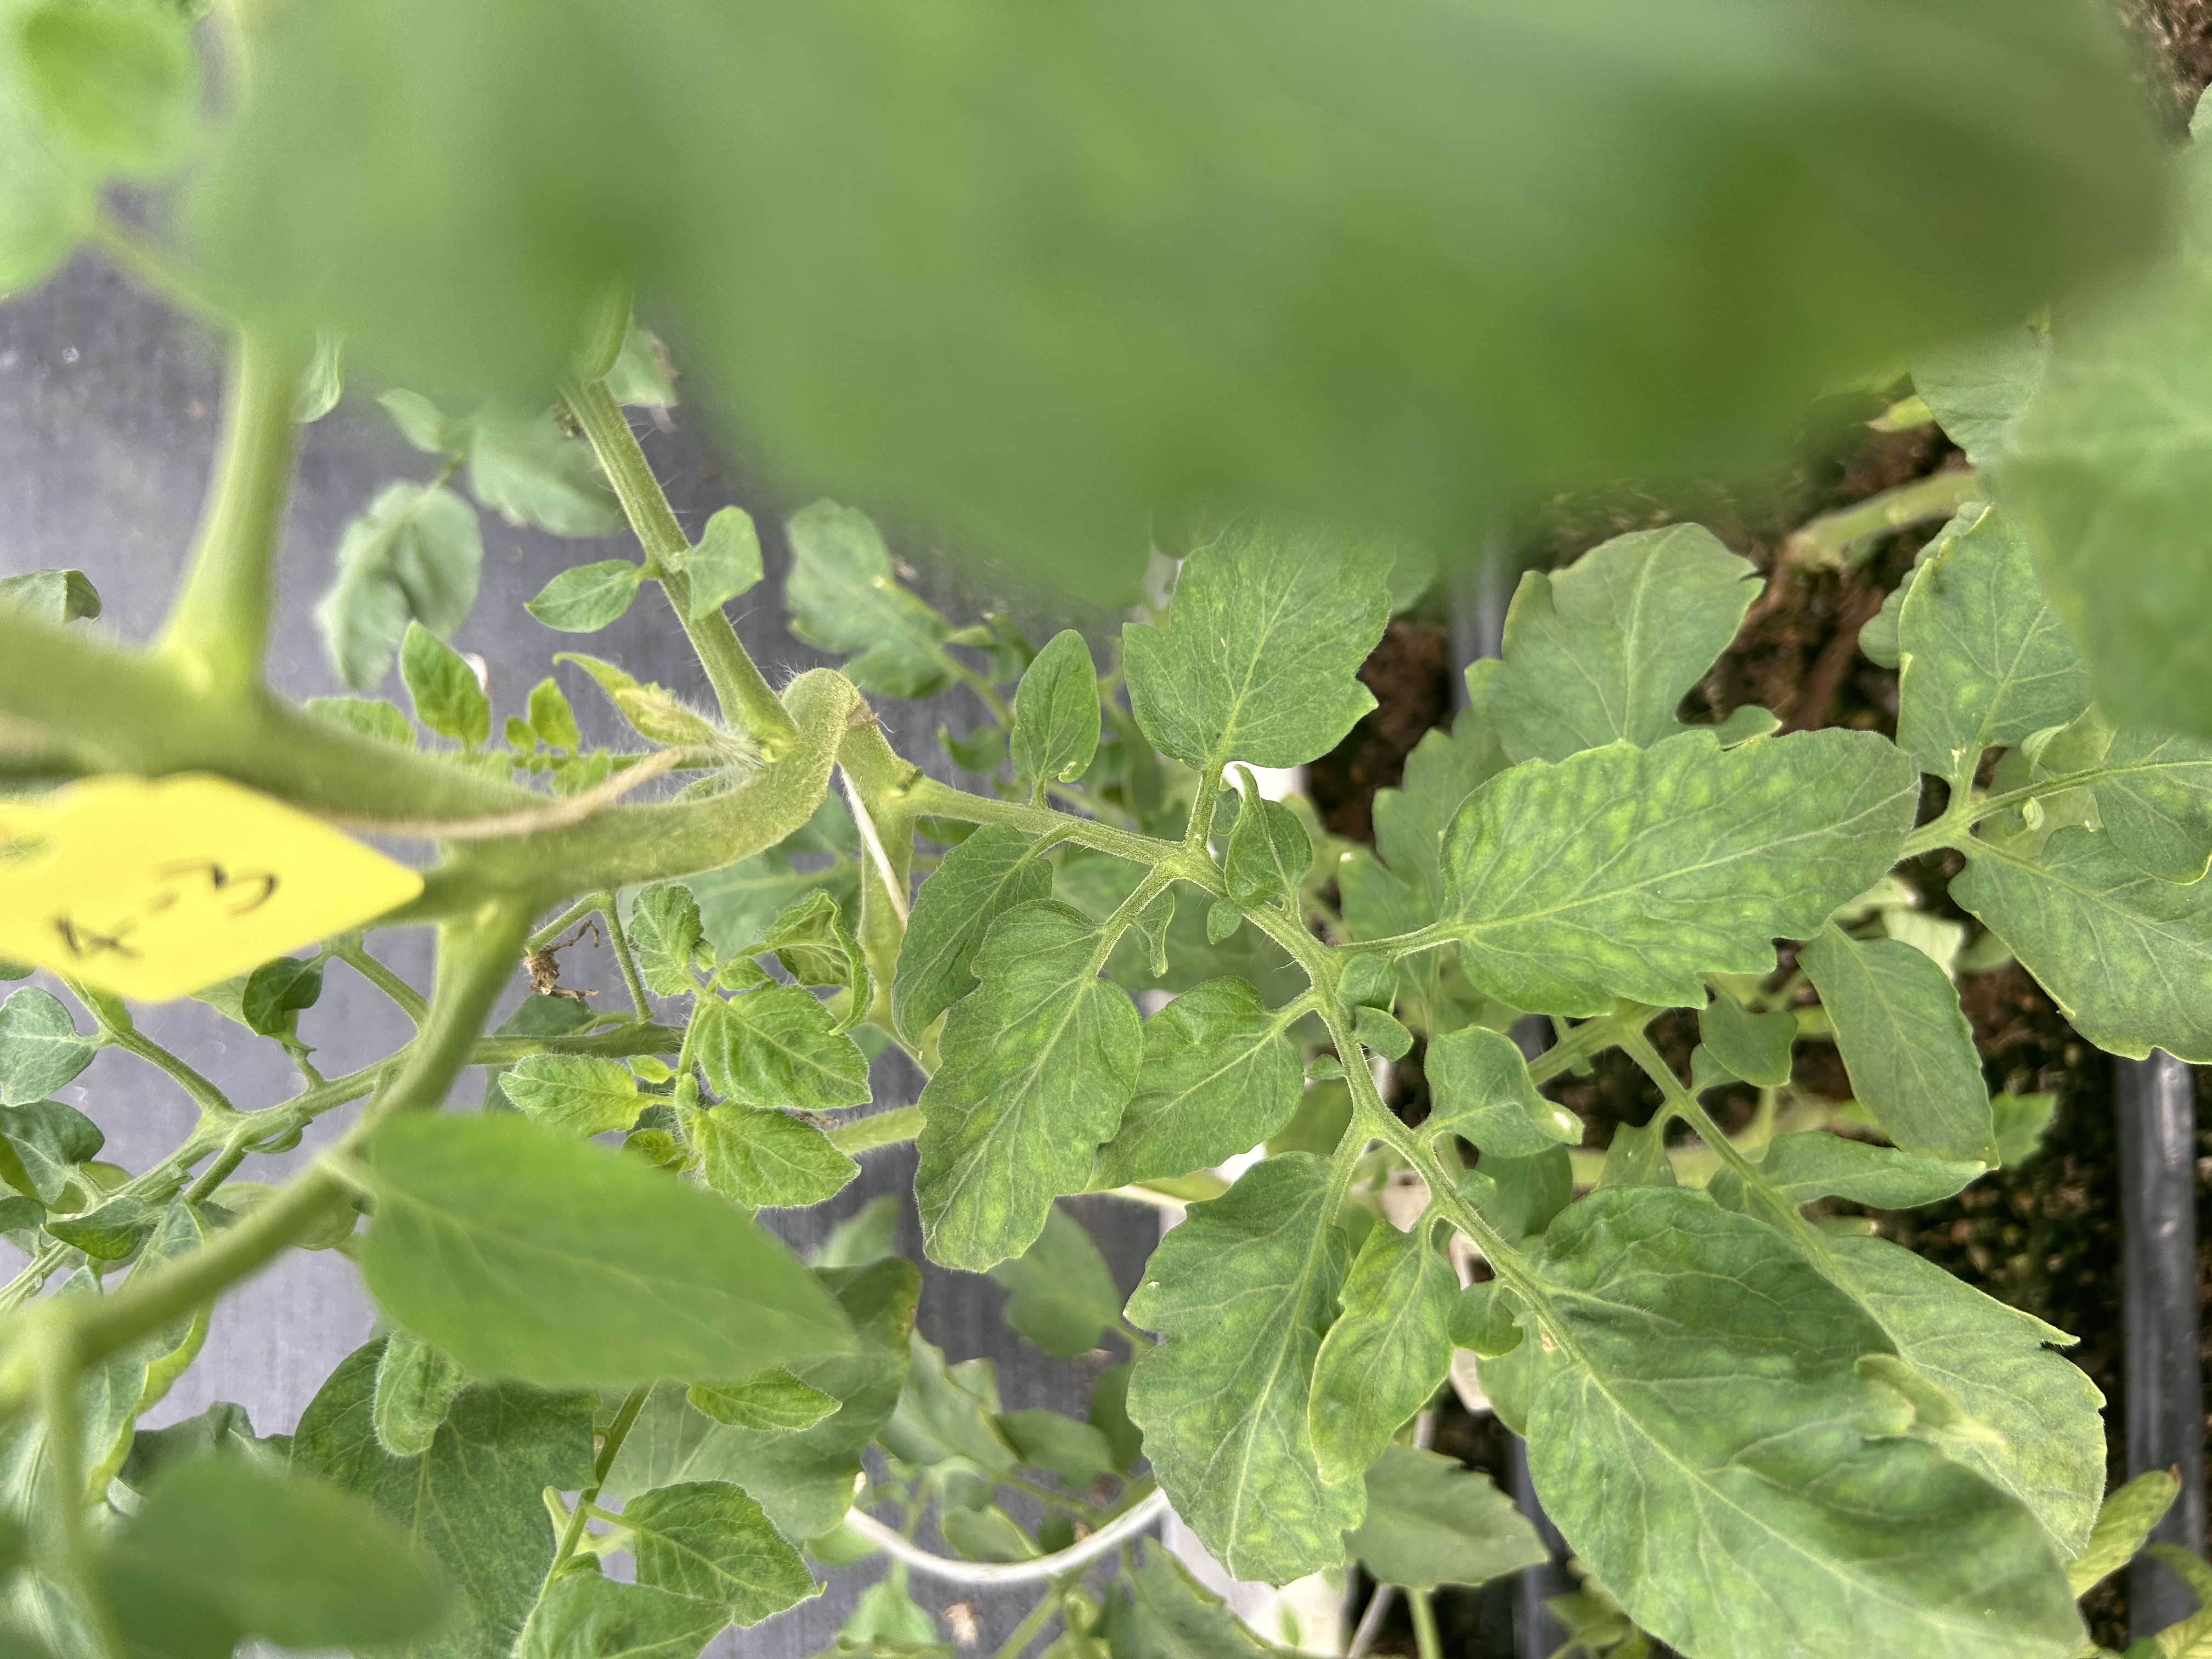
Disease: Viral